Admiralgade 23

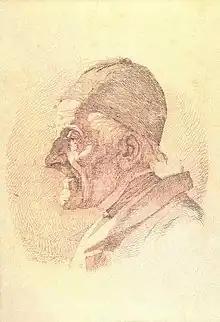
Lauritz Eskildsen (1787–1873)

The property was in the new cadastre of 1806 listed as No. 190. In July 1807, Lindbach sold it to Dorothea Eleonora Olsen. In January 1814, it was acquired by businessman Hans Heinrich Eskildsen and his brother naval quartermaster Lauritz Eskildsen (1787–1873). The actor Carl Winsløw (1796–1834) was among the tenants in 18281829. Hans Heinrich Eskildsen resided in the building until the 1840s but kept it longer than that. In 1855, he sold it to physician Carl Emil Tøttrup (1816–). In 1858, Tøttrup, on moving to Frederiksberg, sold the house in Admiralgade to merchant Carl Jensen and Theodor Christensen.